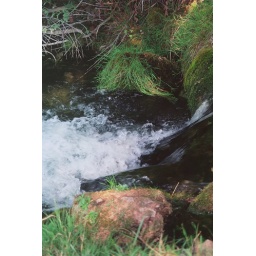
small water feature along the Sturba river in Livno region